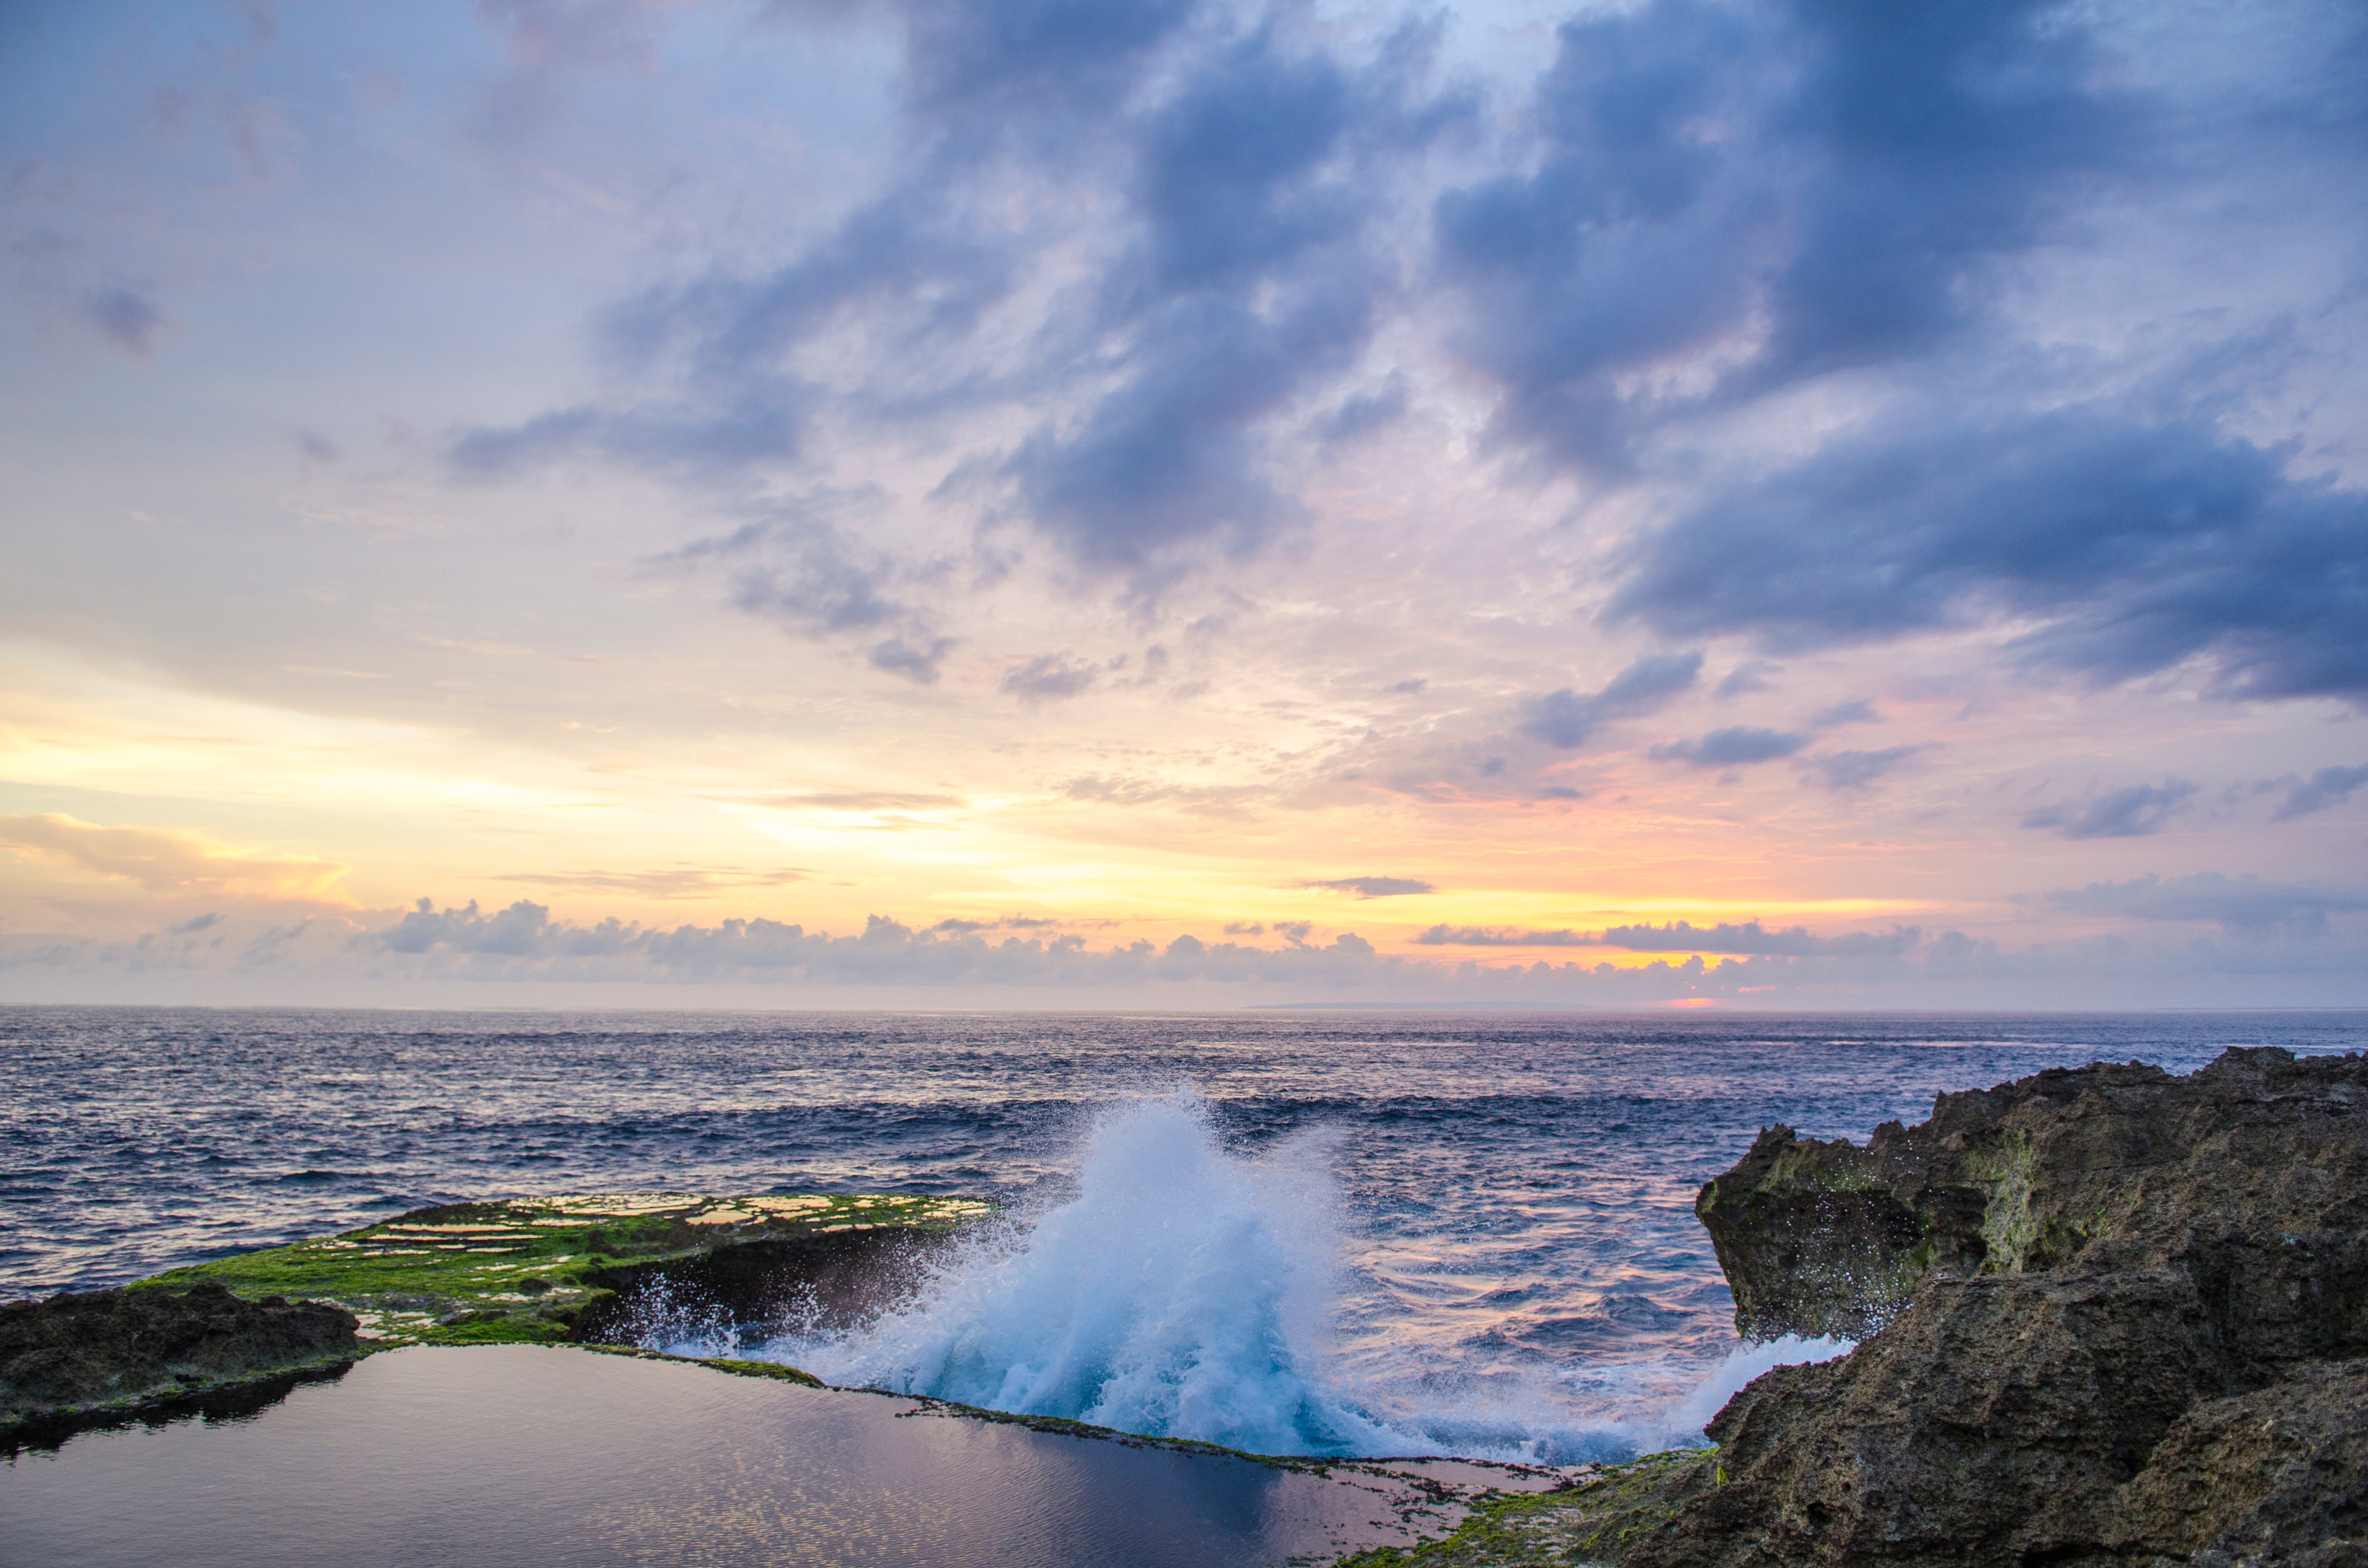
beach, landscape, sea, coast, nature, ocean, horizon, cloud, sky, sunrise, sunset, sunlight, morning, shore, wave, dawn, dusk, evening, reflection, bay, body of water, loch, meteorological phenomenon, atmospheric phenomenon